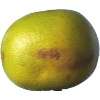
Label: pomelo_sweetie